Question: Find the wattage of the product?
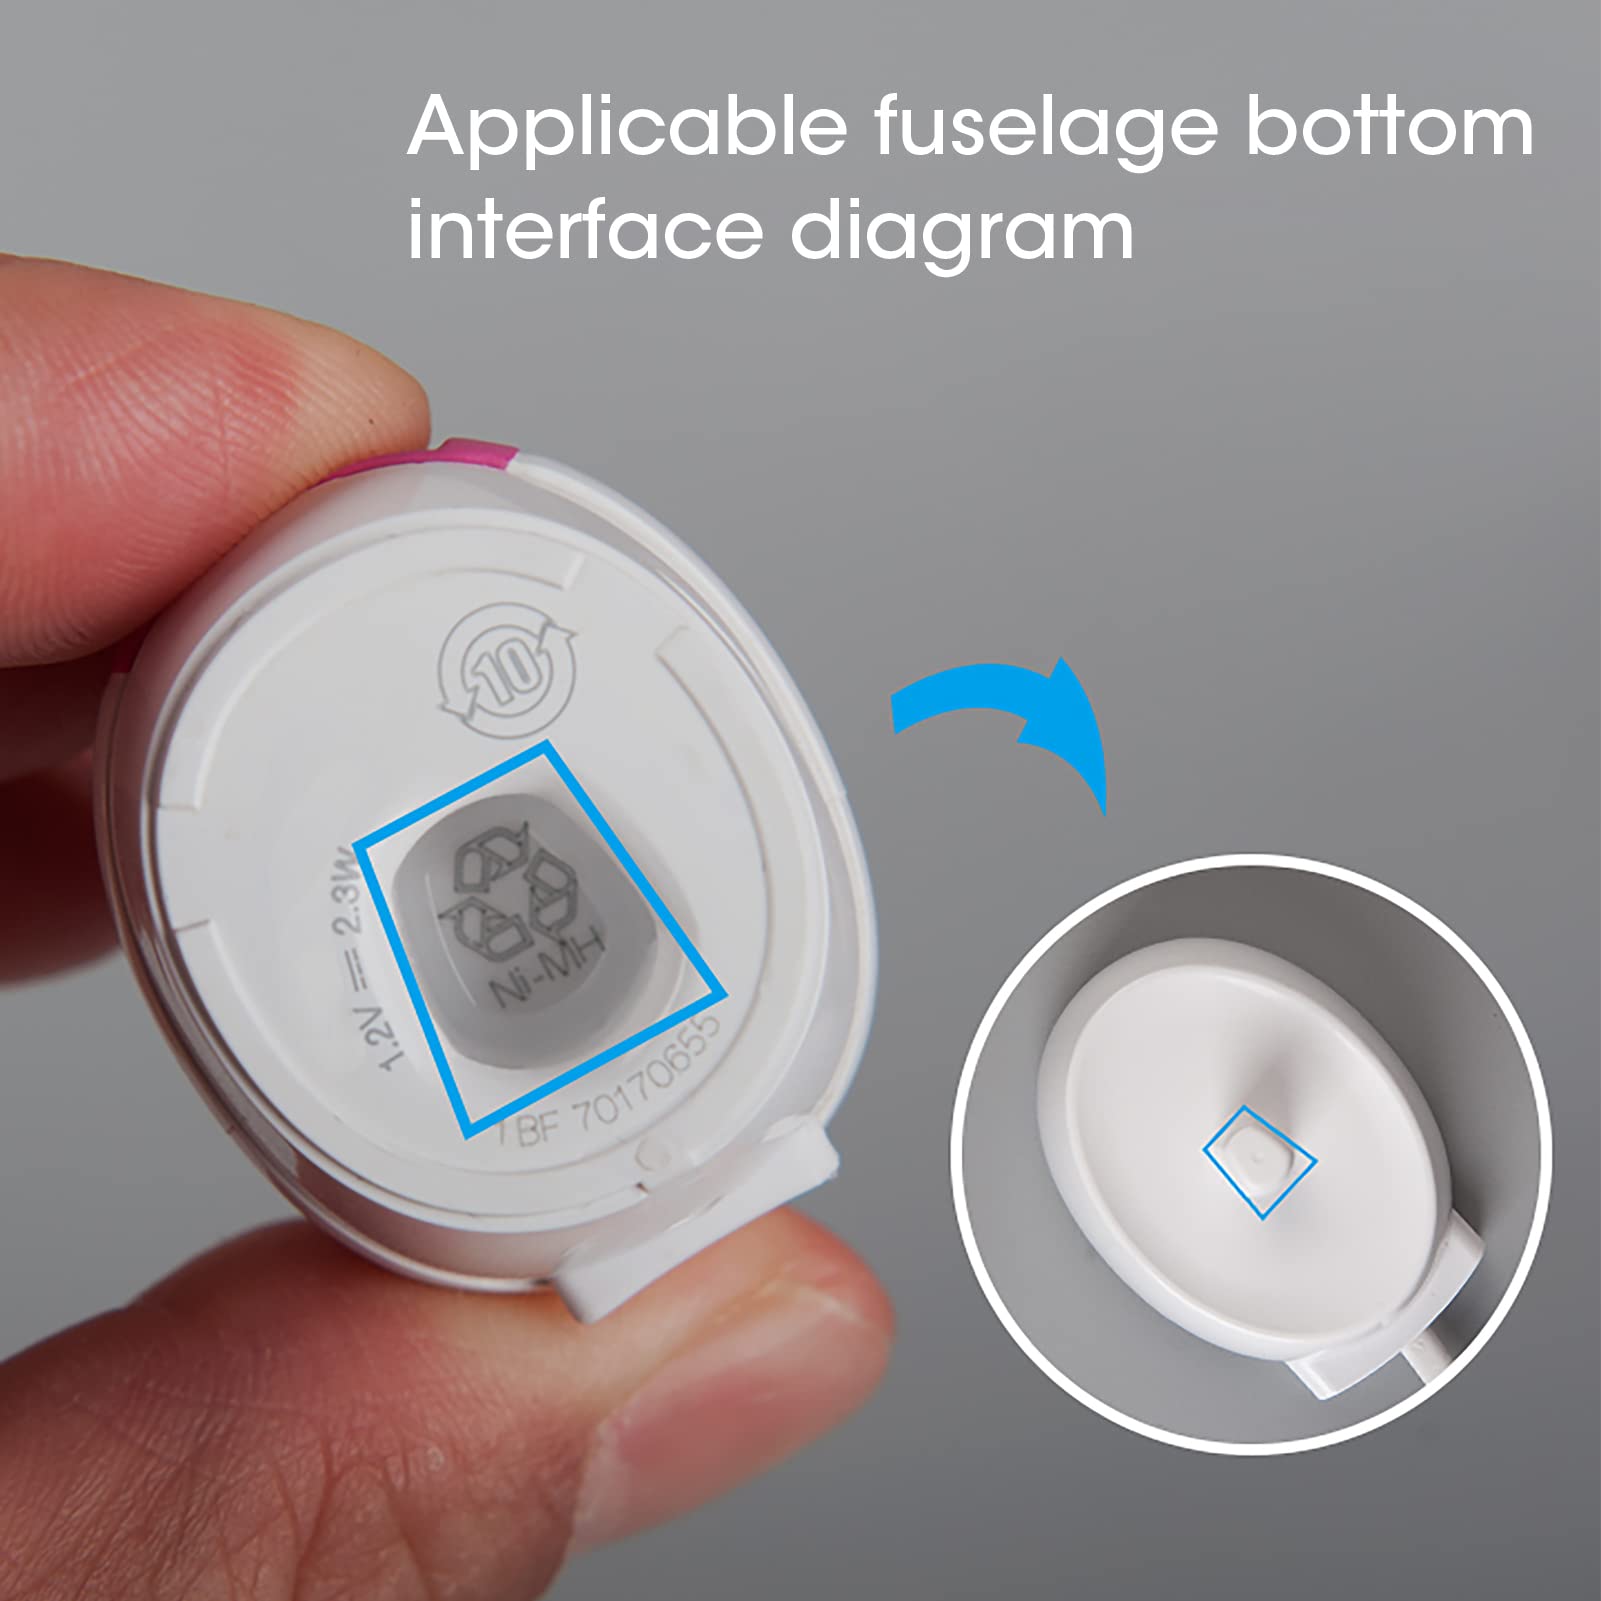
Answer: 2.3 watt